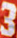
Number: 3